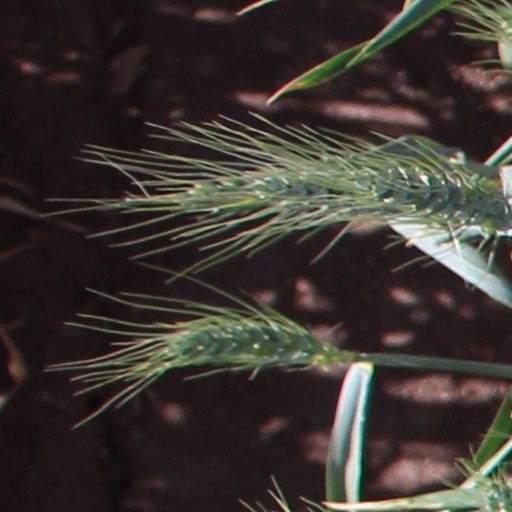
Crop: wheat